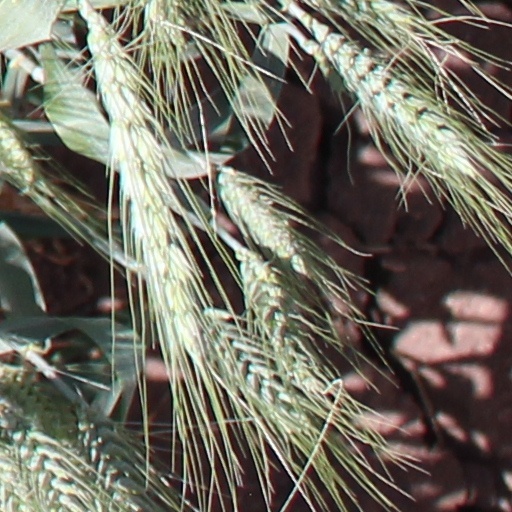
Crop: wheat